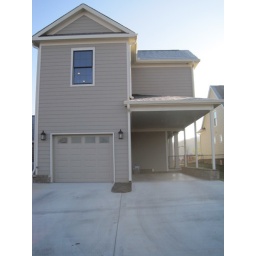
Rear view of house that shows the one car garage, the carport, and the window into the office/bonus room above the garage